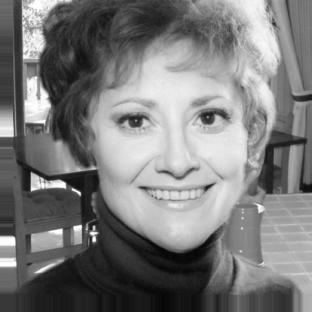
Age: 49